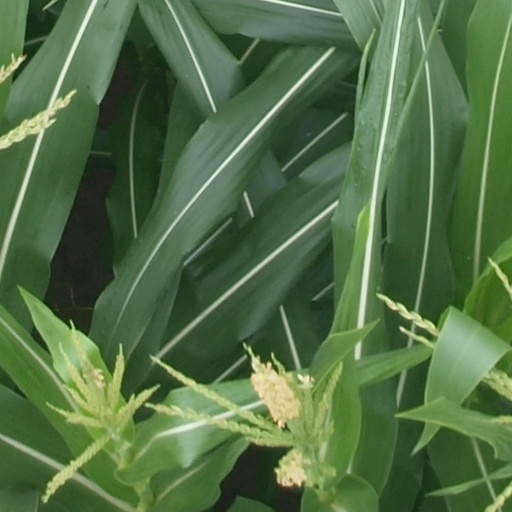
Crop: maize; corn